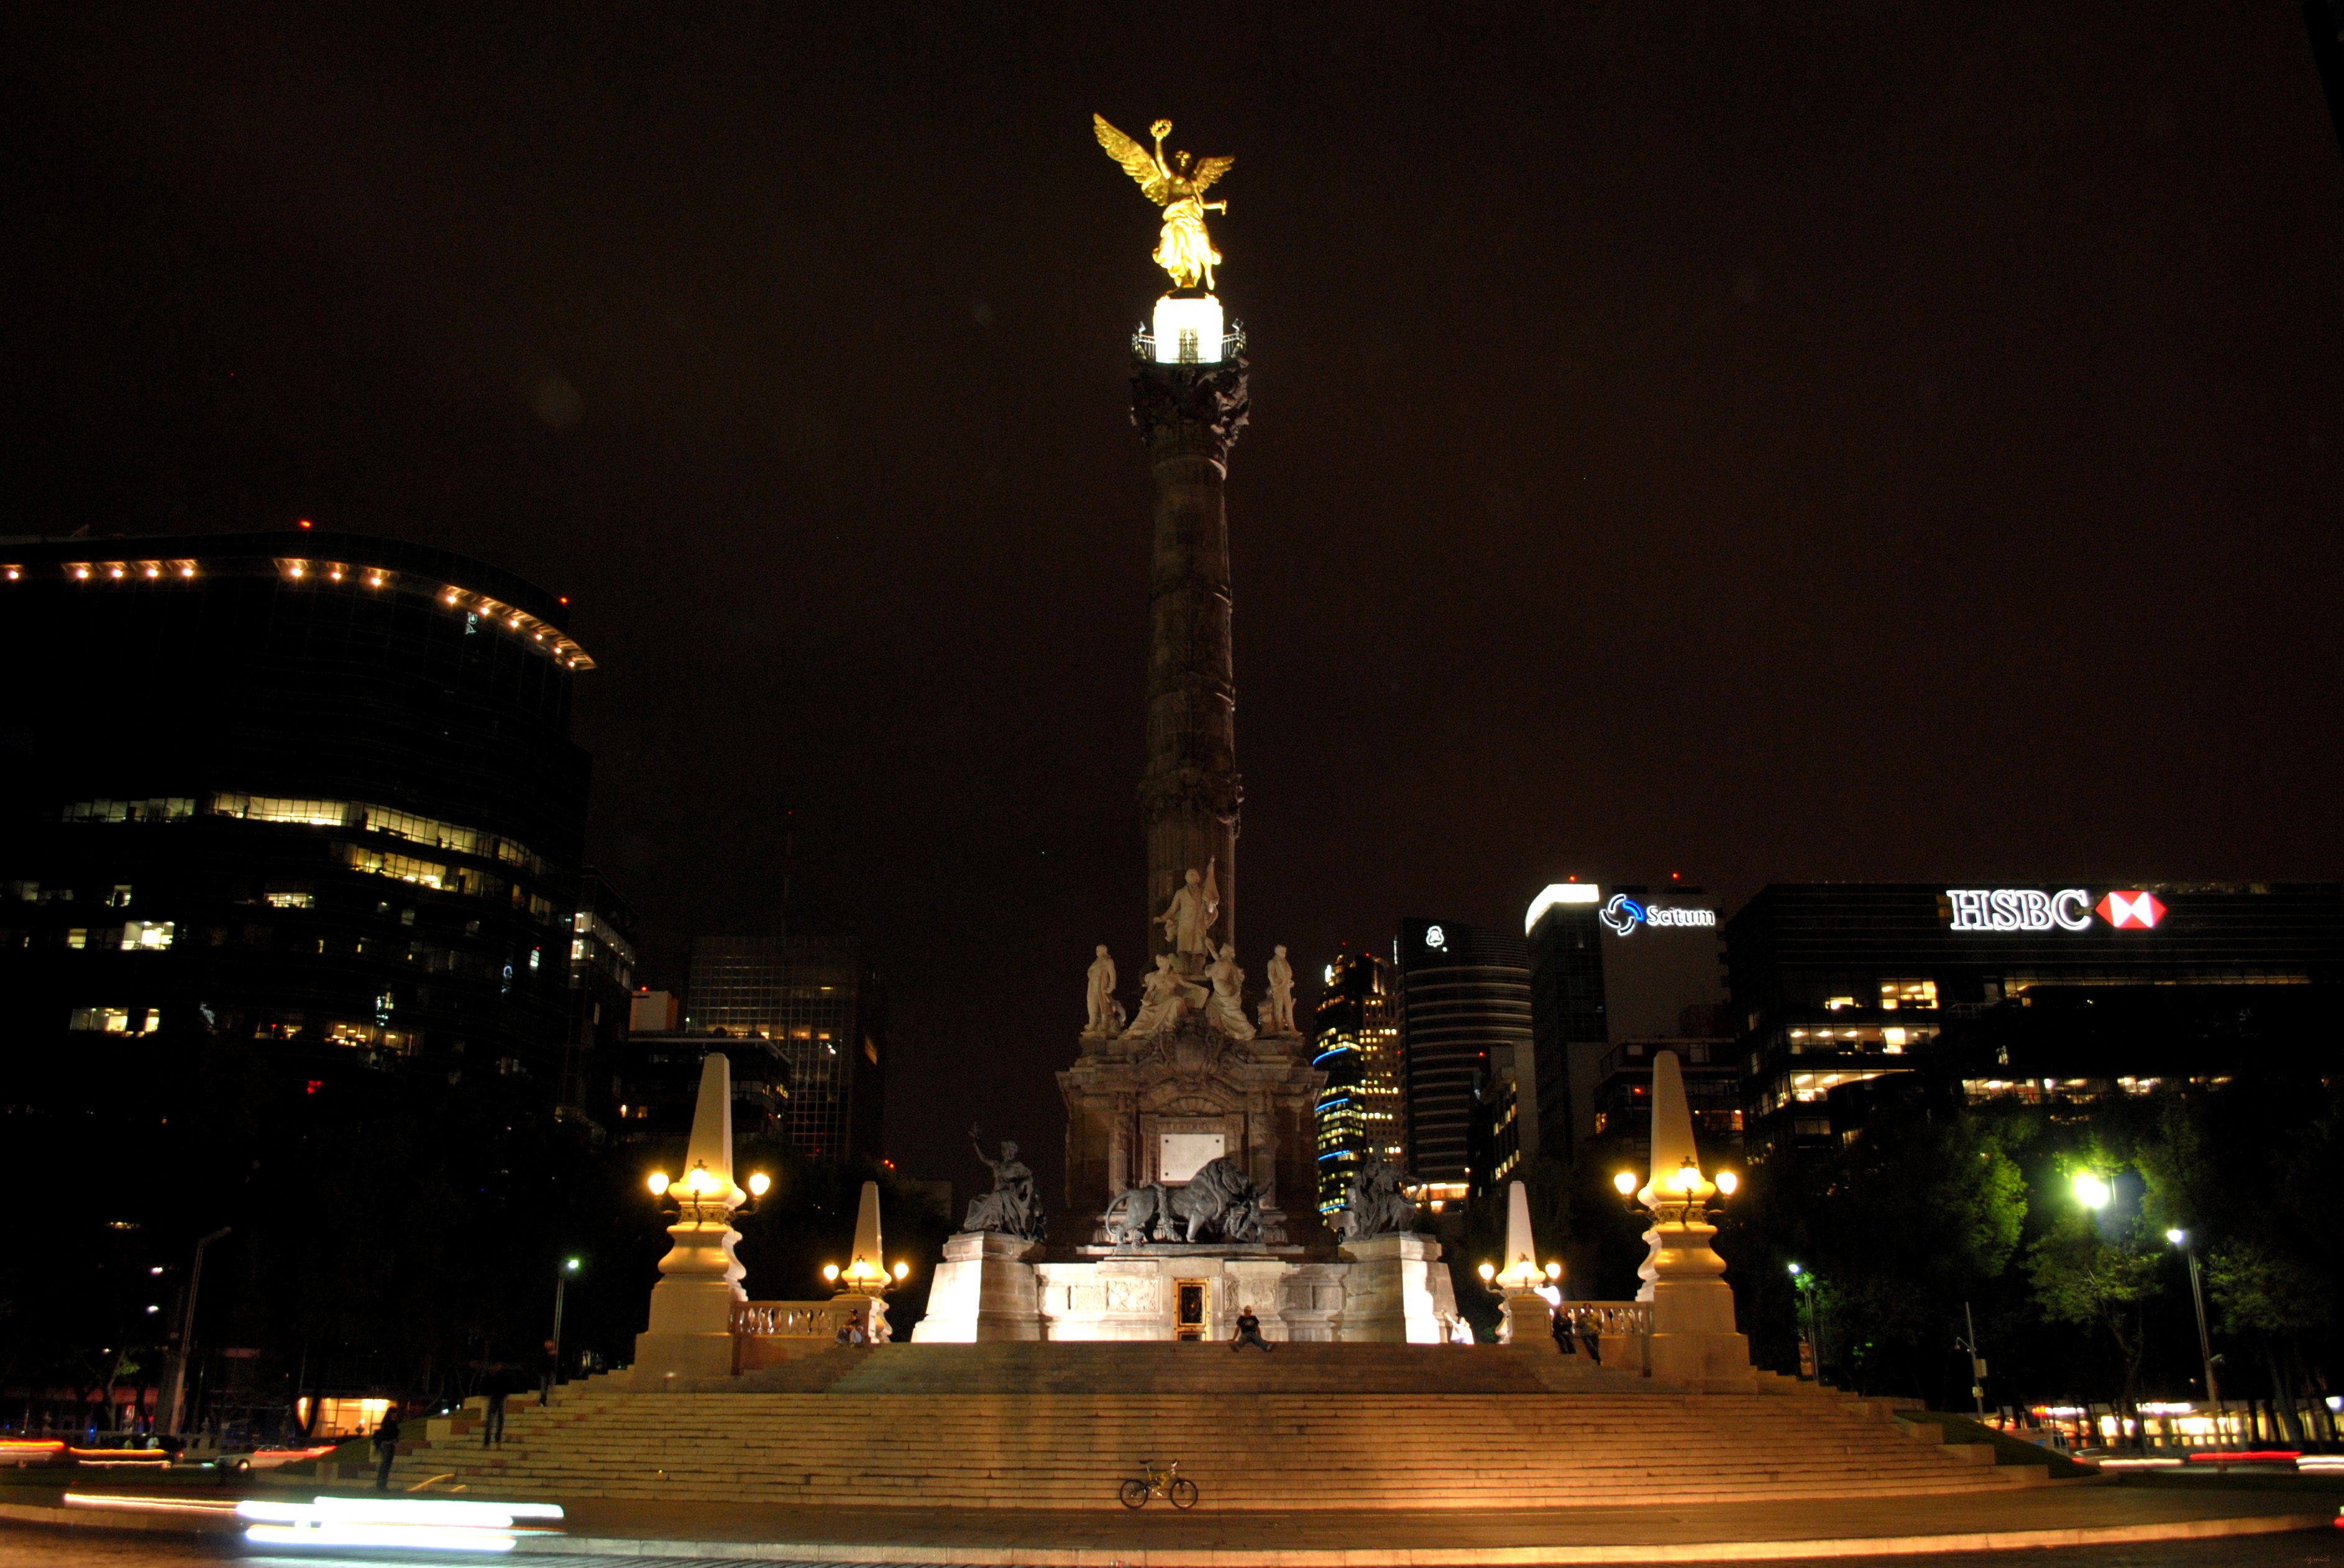
light, night, city, cityscape, downtown, dusk, evening, tower, landmark, darkness, street light, lighting, metropolis, metropolitan area